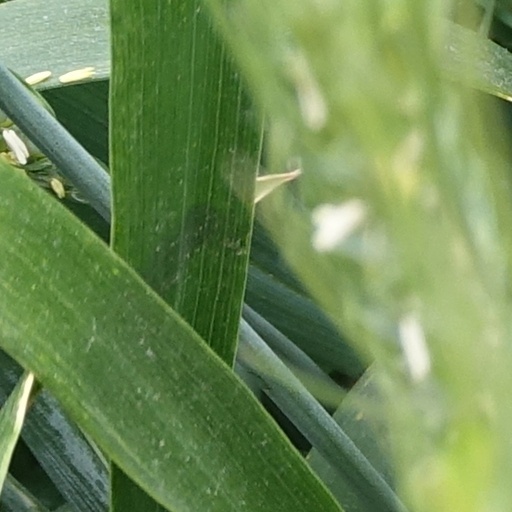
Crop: wheat